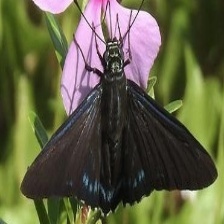
Species: MANGROVE SKIPPER